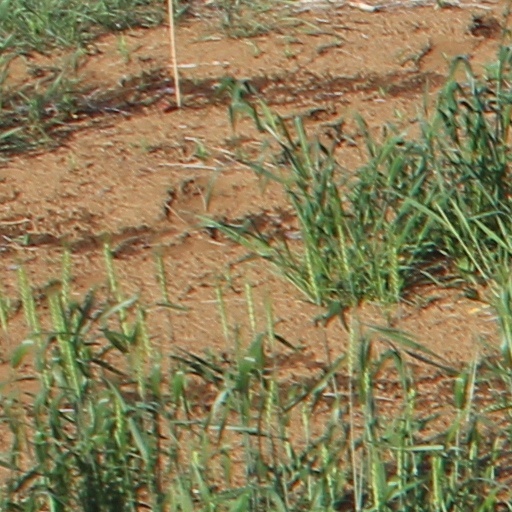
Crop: wheat